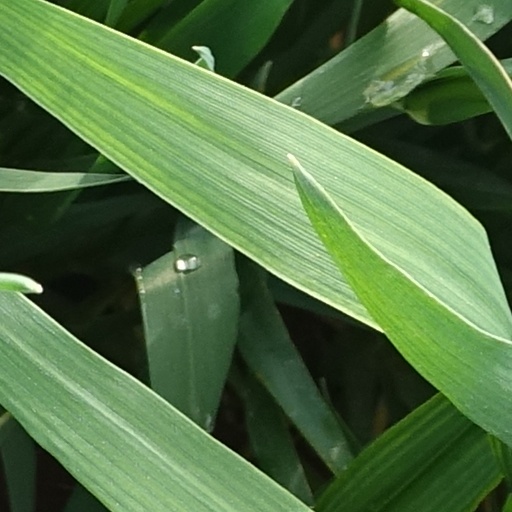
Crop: wheat